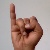
The image shows a hand gesture representing the letter 'I' in Indian Sign Language.